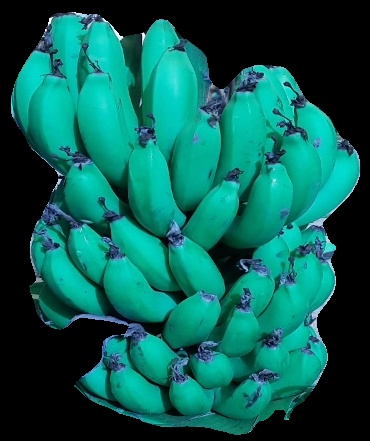
Variety: pachbale
Grade: grade2